Demographics of Birmingham

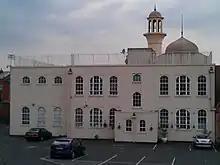
Darul Barakaat Mosque in Birmingham

The majority of Christians lived in the north, east and south of Birmingham, on the outskirts of the city, with far fewer living in inner-city areas. 51.7% of Birmingham's Hindu population lived in six wards of the city; Handsworth Wood (2,461), Springfield Sparkhill, Sparkrbook, Small Heath, Alum Rock, Ward End, Saltley, Bordesley Green, Washwood Heath, Stechford (2,023), Lozells and East Handsworth (1,761), Soho (1,699), Hall Green (1,224) and Sparkbrook (845). Almost 65% of Birmingham's Jewish population lived within five wards of Birmingham; Edgbaston (586), Selly Oak (361), Moseley and Kings Heath (321), Bournville (131) and Erdington (104). 71.7% of Birmingham's Muslim population lived in seven wards of Birmingham; Sparkbrook, Sparkhill, Small Heath, Alum Rock, Ward End, Saltley, (19,372), Bordesley Green (18,629), Washwood Heath, Stechford, (16,847), Springfield (13,461), Aston (12,381), Lozells and East Handsworth (10,853) Nechells and Bromford (8,822), all inner-city wards. The majority of Sikhs were found to live in the west and south east of the city. The ward with the highest proportion of Buddhists was Edgbaston at 1.4% (257).